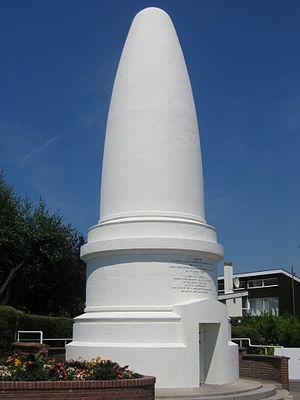
Charles Lefebvre-Desnouettes, né le 14 septembre 1773 à Paris et mort le 22 avril 1822 au large des côtes d'Irlande, est un général français de la Révolution et de l'Empire. Il est également président en Alabama de la Vine and Olive Colony.
Sainte-Adresse est une commune française de la banlieue ouest du Havre située dans le département de la Seine-Maritime en région Normandie.
Cet article recense les monuments historiques de l'arrondissement du Havre, dans le département de la Seine-Maritime, en France.